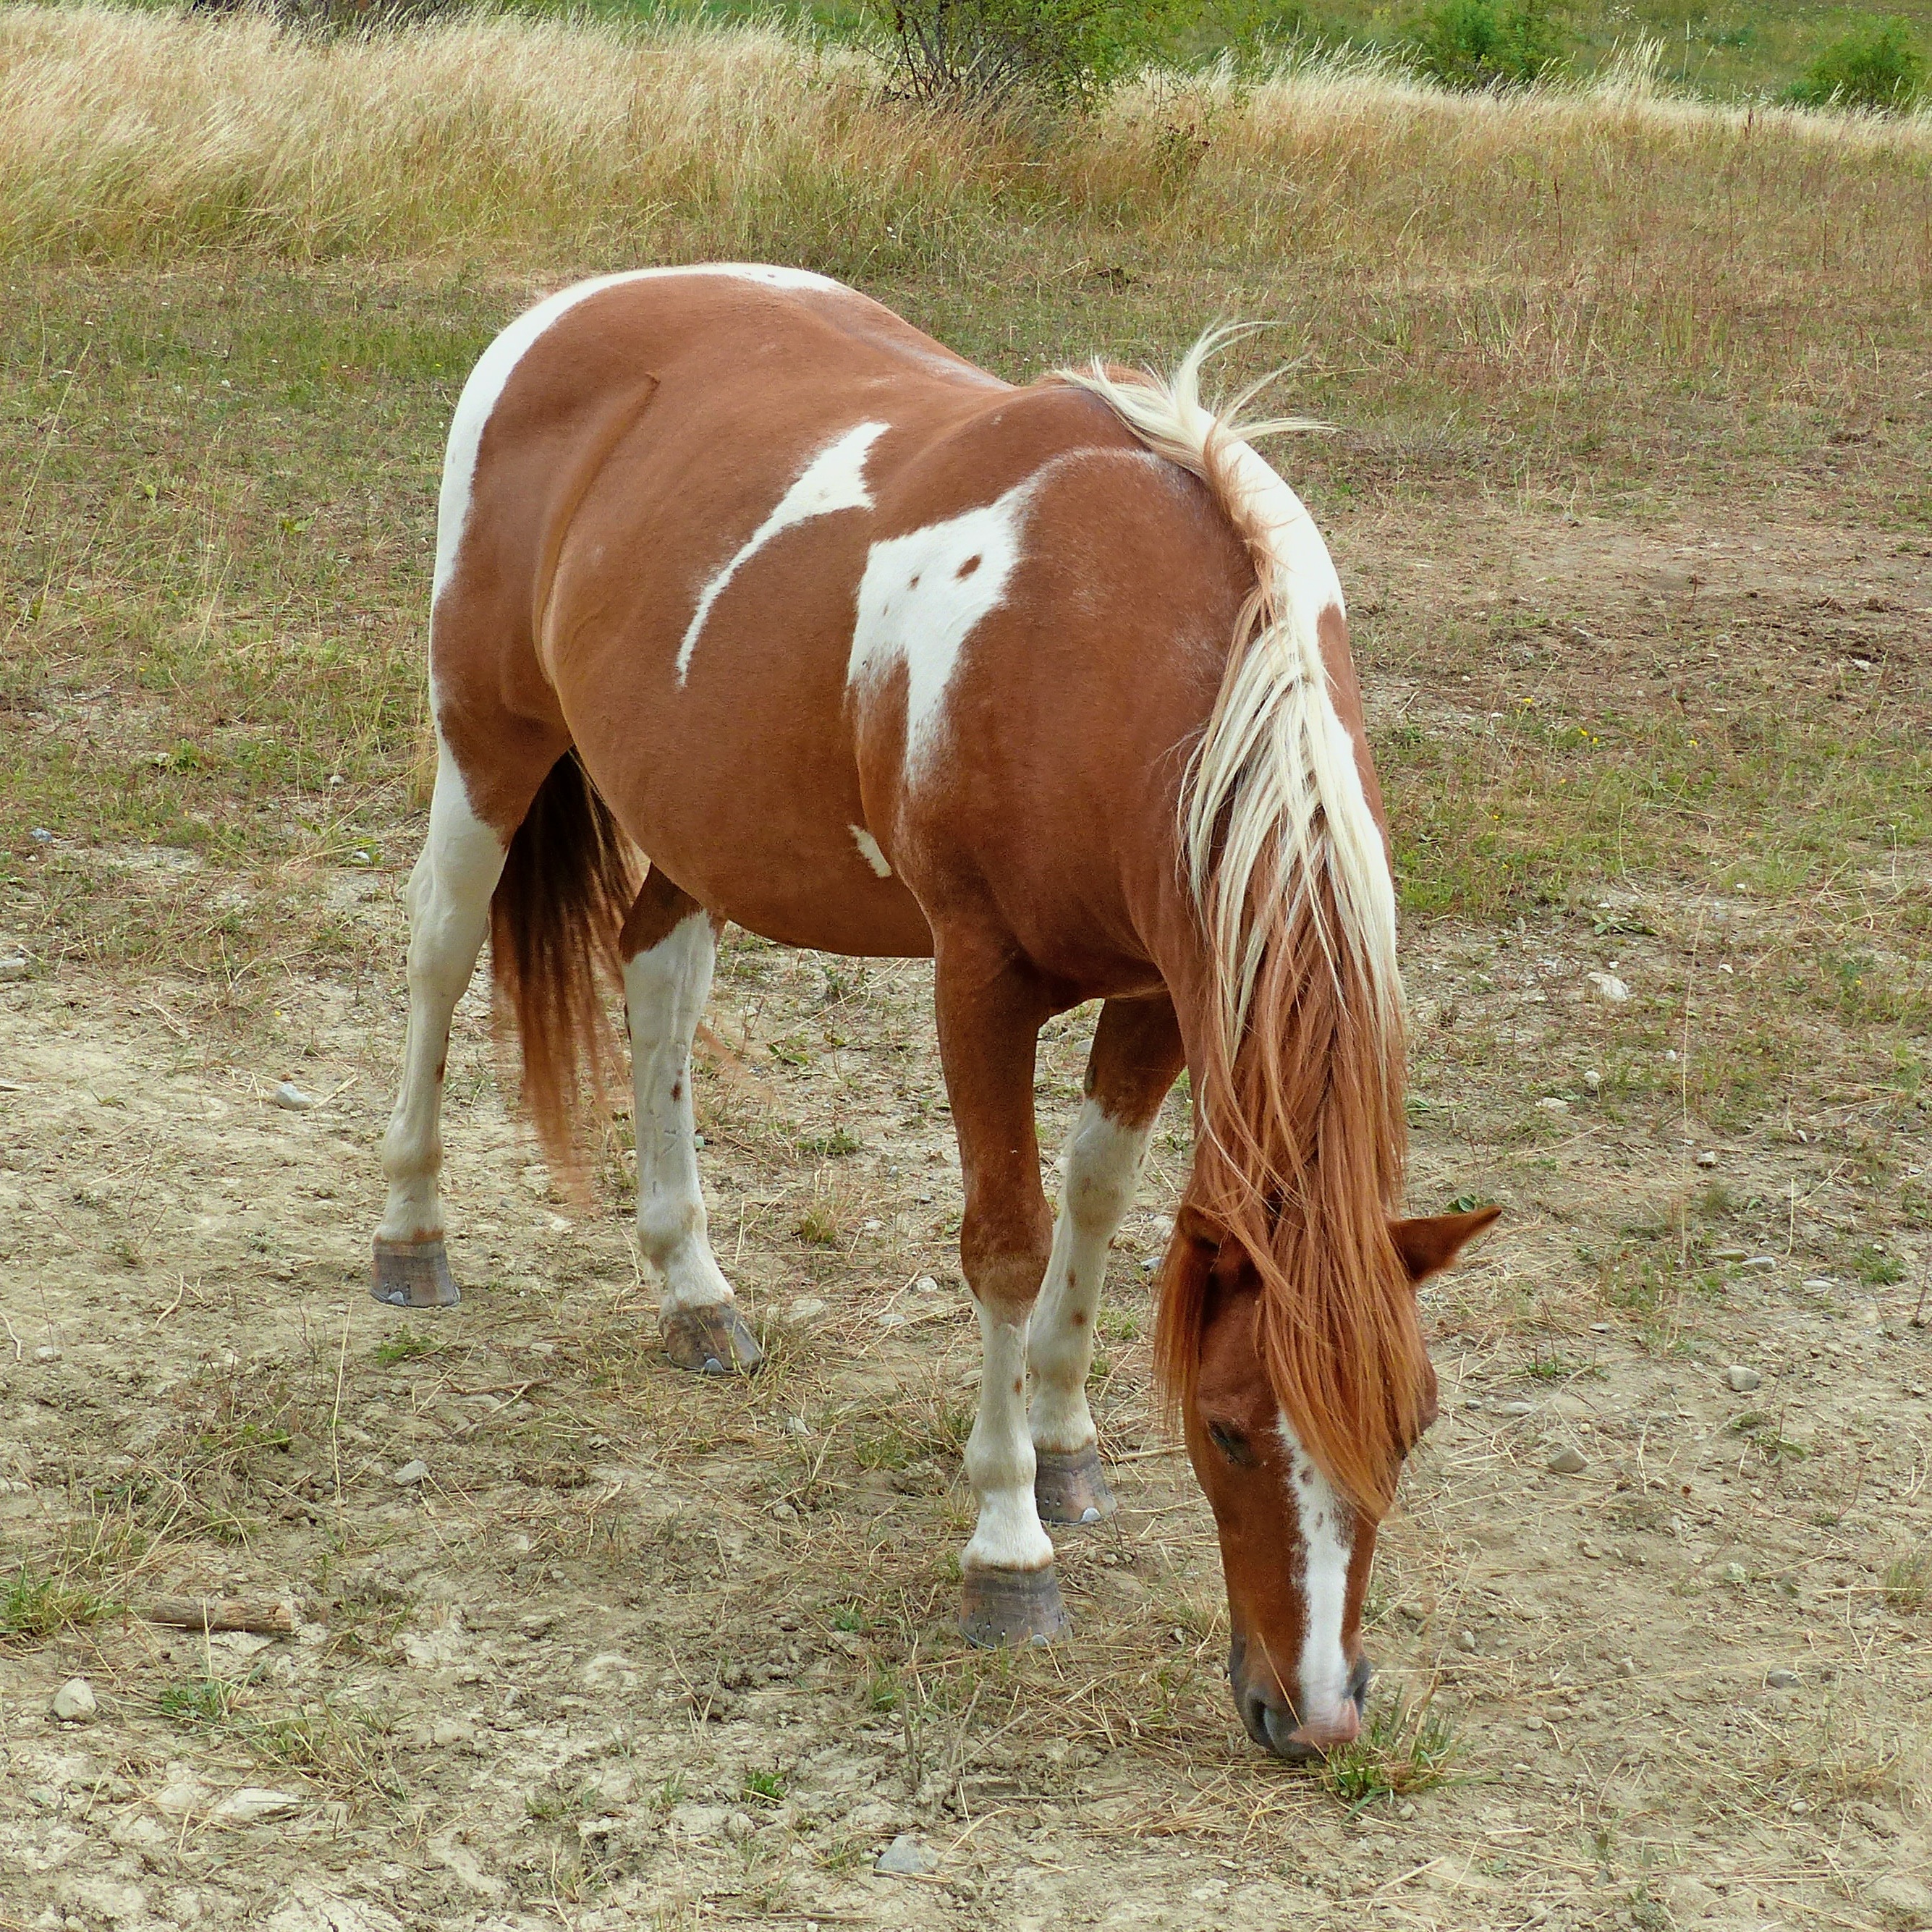
meadow, prairie, animal, herd, pasture, grazing, horse, rein, mammal, stallion, mane, eat, domestic animal, equine, grassland, vertebrate, mare, foal, colt, western riding, pack animal, horse like mammal, mustang horse